Tom Hoefling

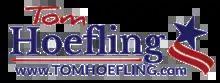
Tom Hoefling

In August 2012, the ballot-qualified American Independent Party nominated Hoefling as its candidate for president of the U.S.